St. Patrick's Cathedral (New York City)

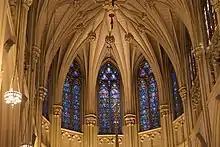
Apsidal stained glass windows in the clerestory

The nave is about long as measured from the Fifth Avenue facade. It measures wide if chapels are not included, or around wide if the chapels in the side aisles are included. The nave consists of a center aisle and two side aisles running west–east. The center aisle is wide and high while the side aisles are wide and high. Internally, the nave is divided into seven bays from west to east. The westernmost bay is part of the towers along Fifth Avenue and the easternmost bay is part of the transept. The westernmost bay is wide and the other bays are wide. Just inside the entrances within the westernmost bay are busts of Pope Francis, Pope Benedict XVI, Pope John Paul II, and Pope Paul VI, all of whom have previously visited the cathedral.